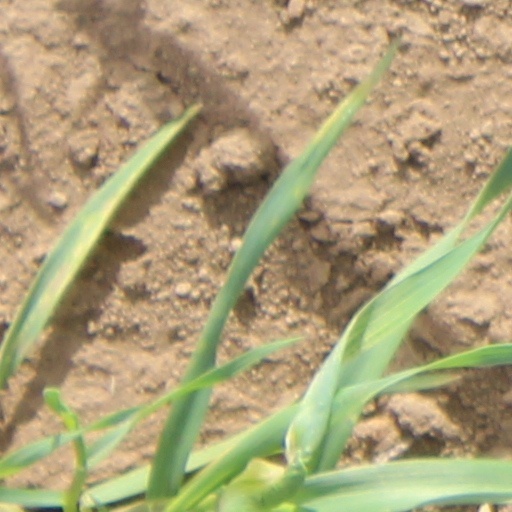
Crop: wheat